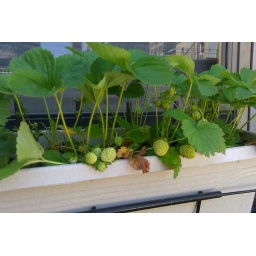
Strawberries in the window box outside the bedroom.